Ministry of Emergency Situations (Azerbaijan)

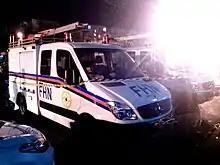

Material-Technical Supply Department provides logistical supply and technical needs of the Ministry within its authority.